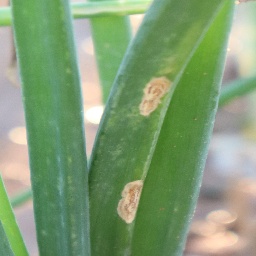
Label: purple blotch